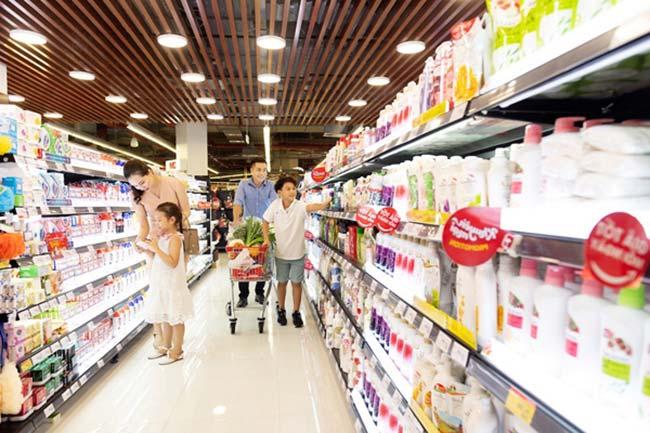
có nhiều mặt hàng xuất hiện ở trên các kệ hàng